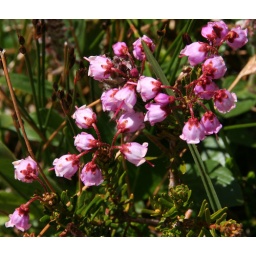
I spotted this heather growing in the rocks on the Path of the Glacier, Mount Edith Cavell, near Jasper.